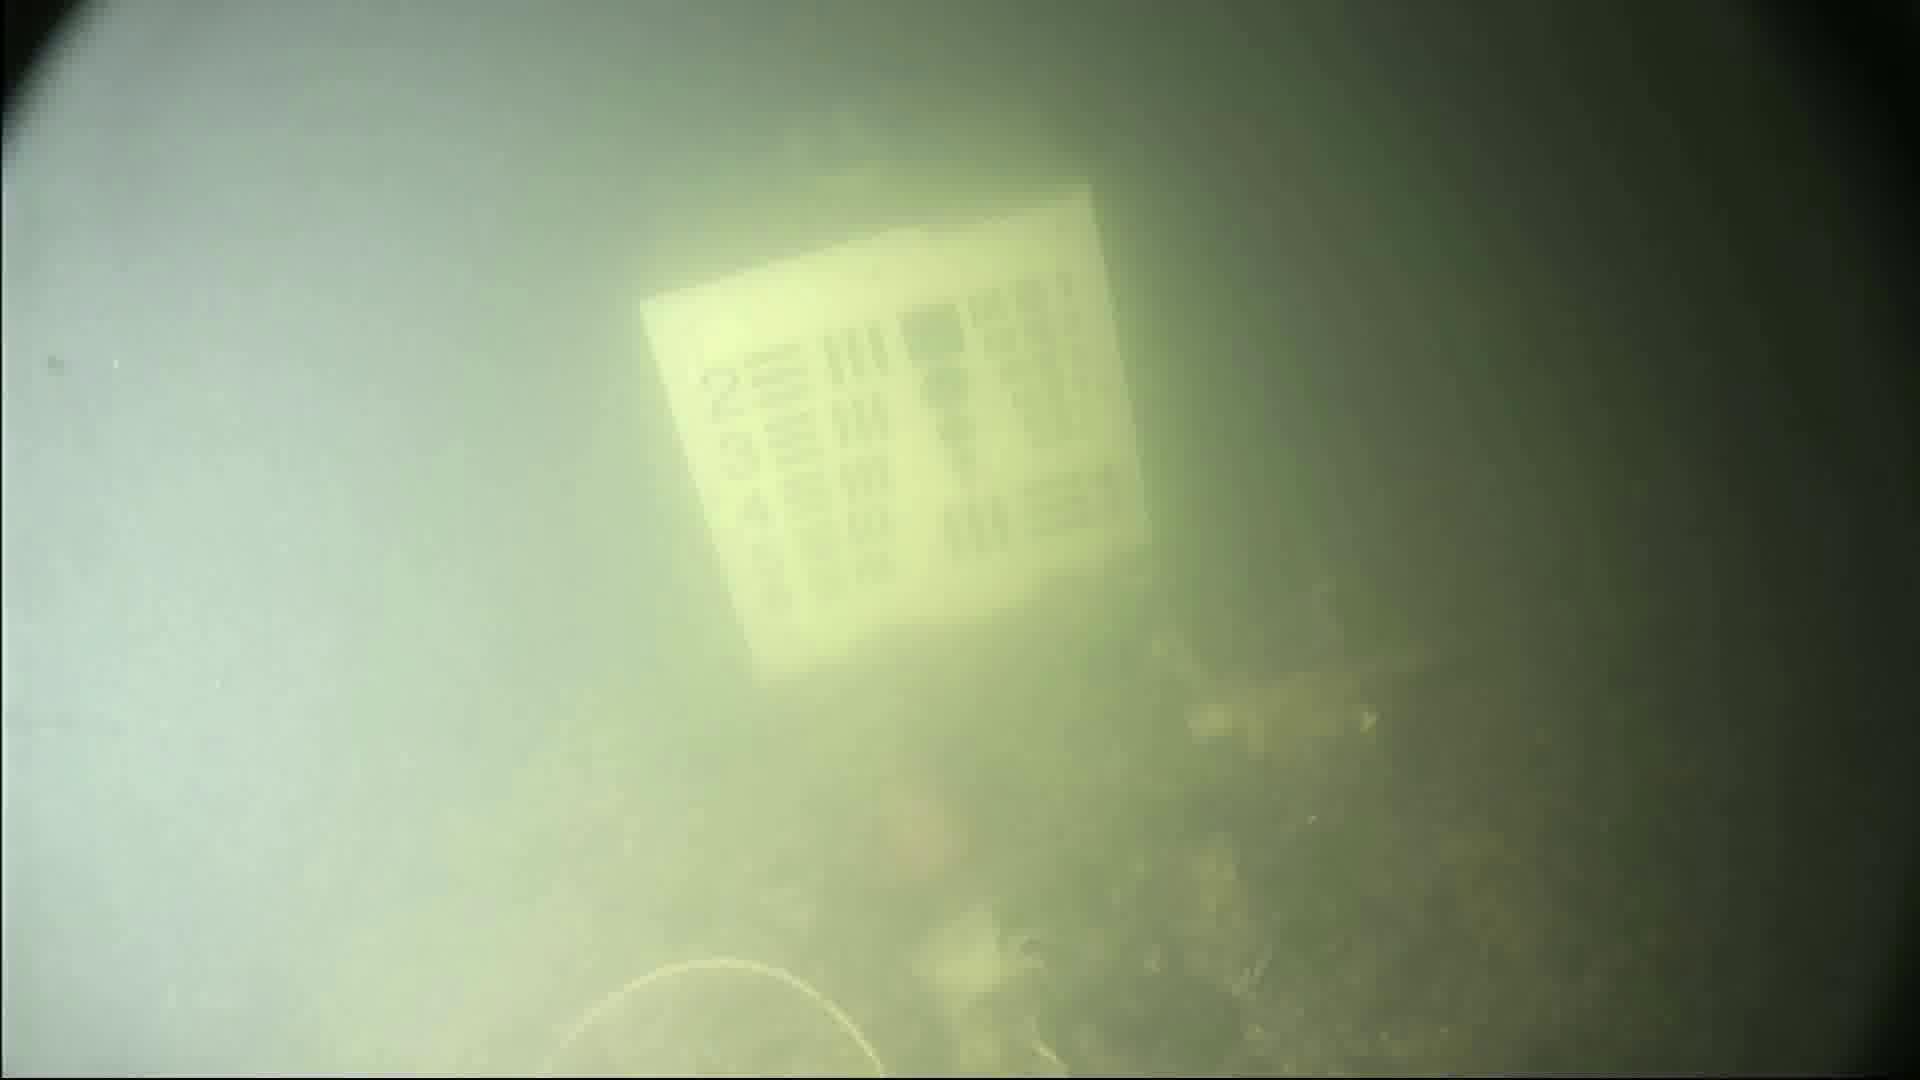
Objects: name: crab
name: fish